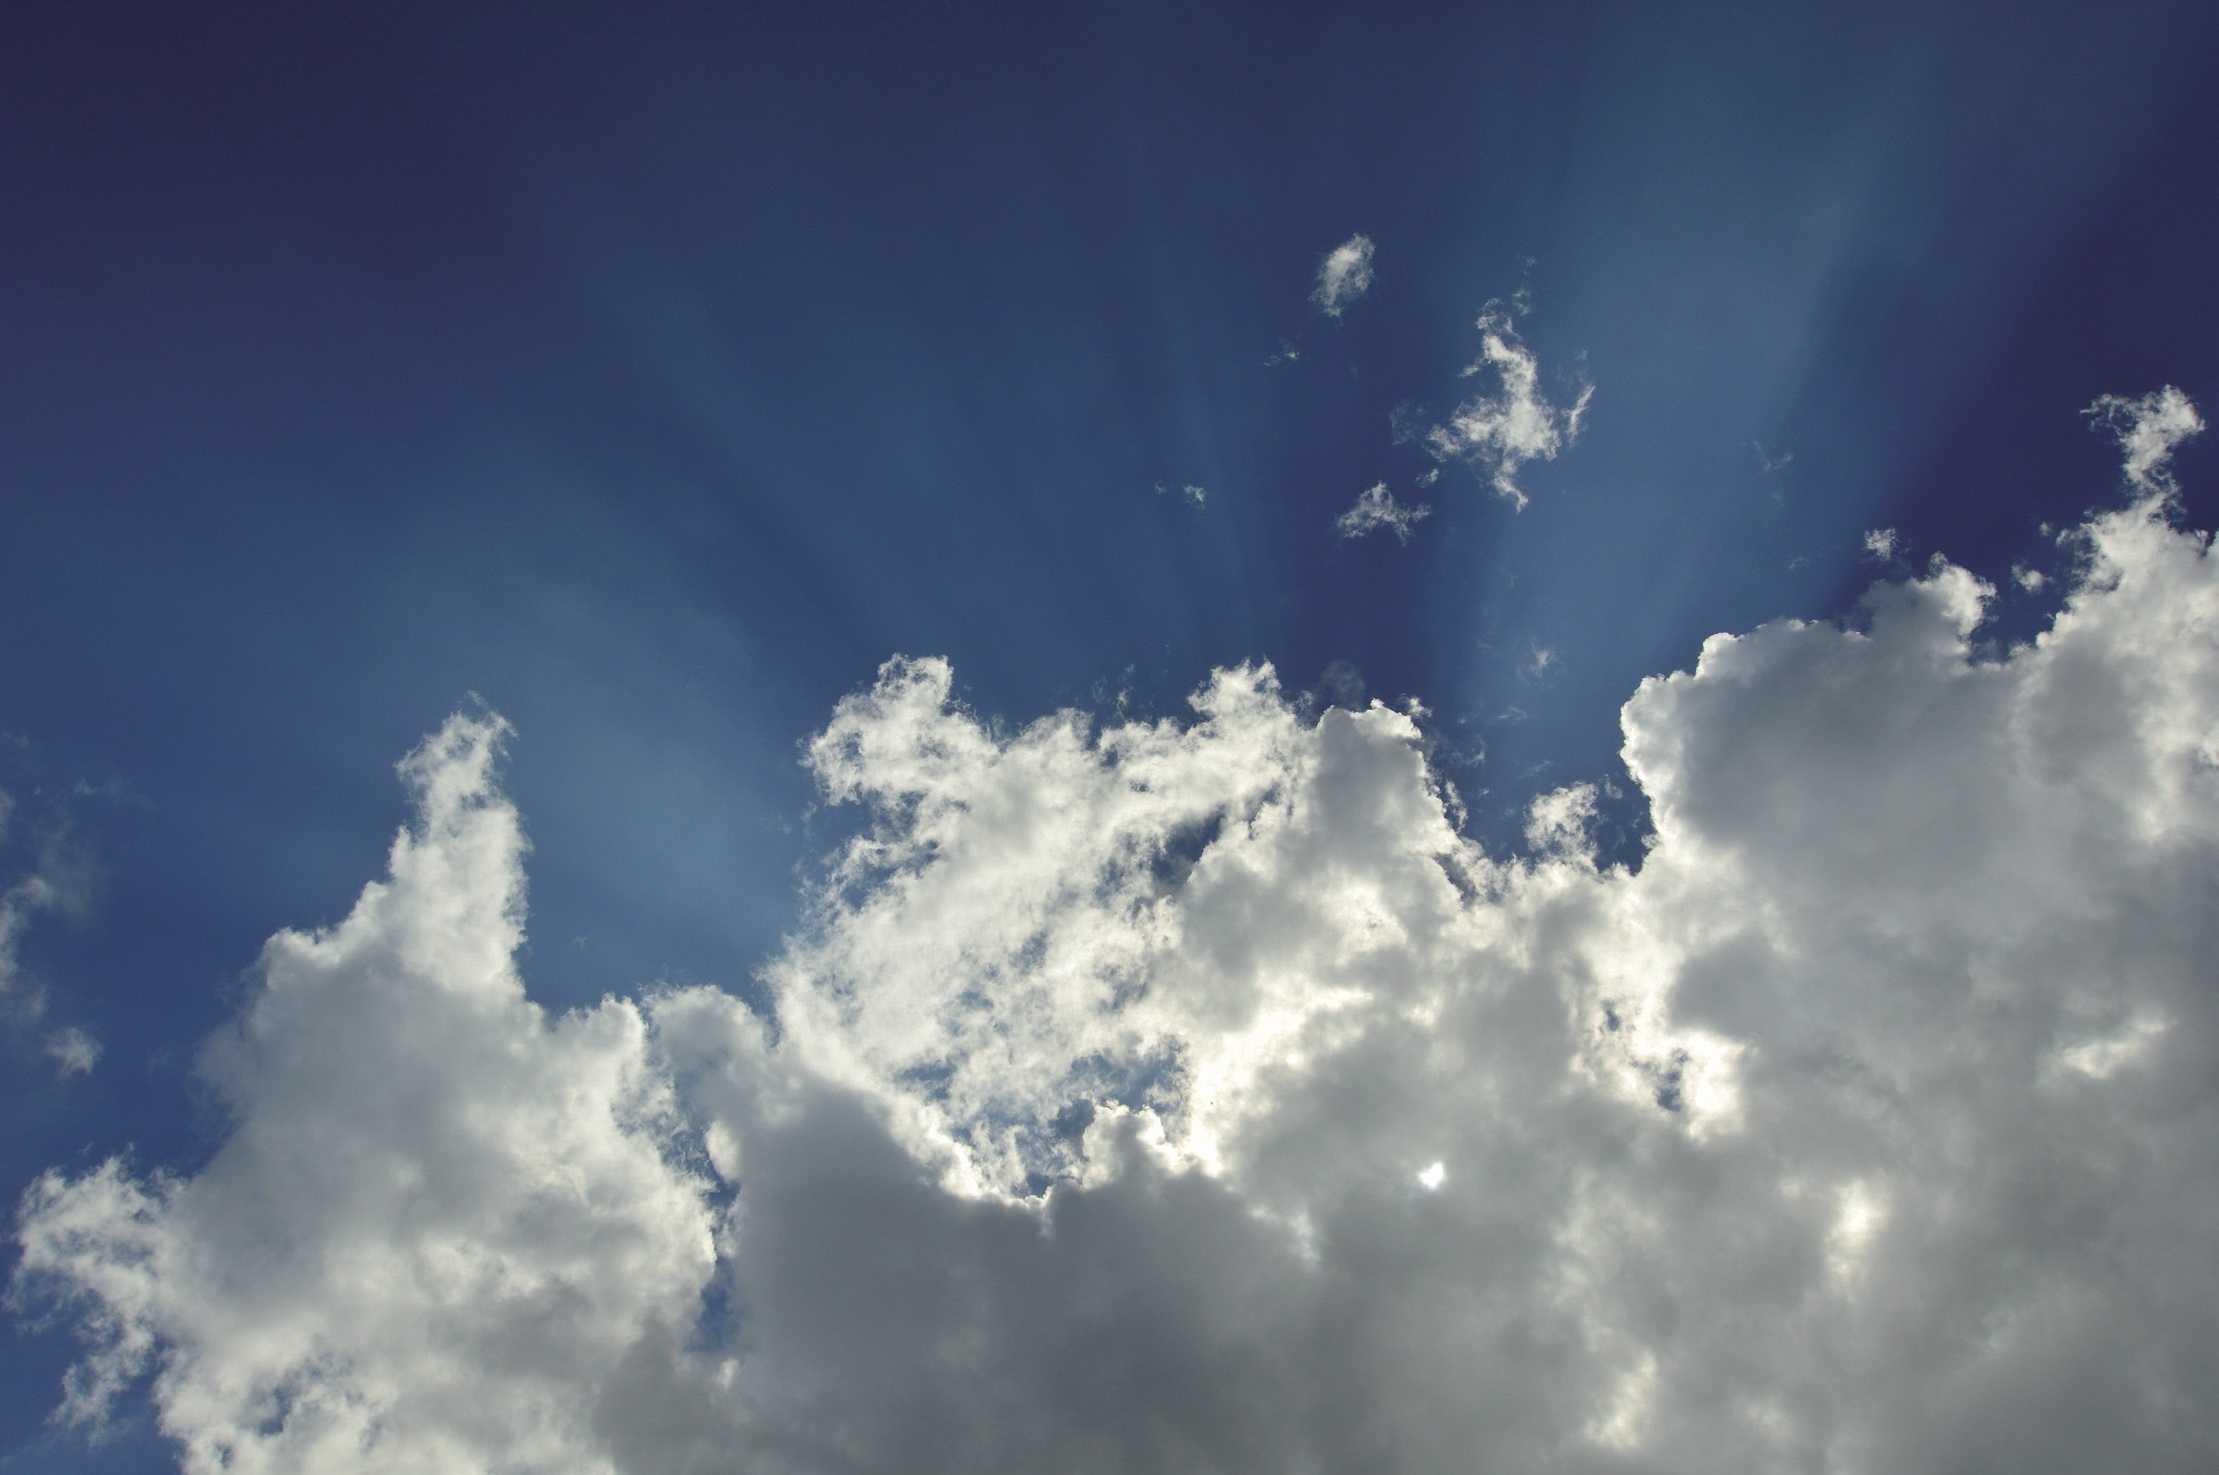
cloud, sky, sunlight, atmosphere, daytime, cumulus, day, meteorological phenomenon, atmosphere of earth